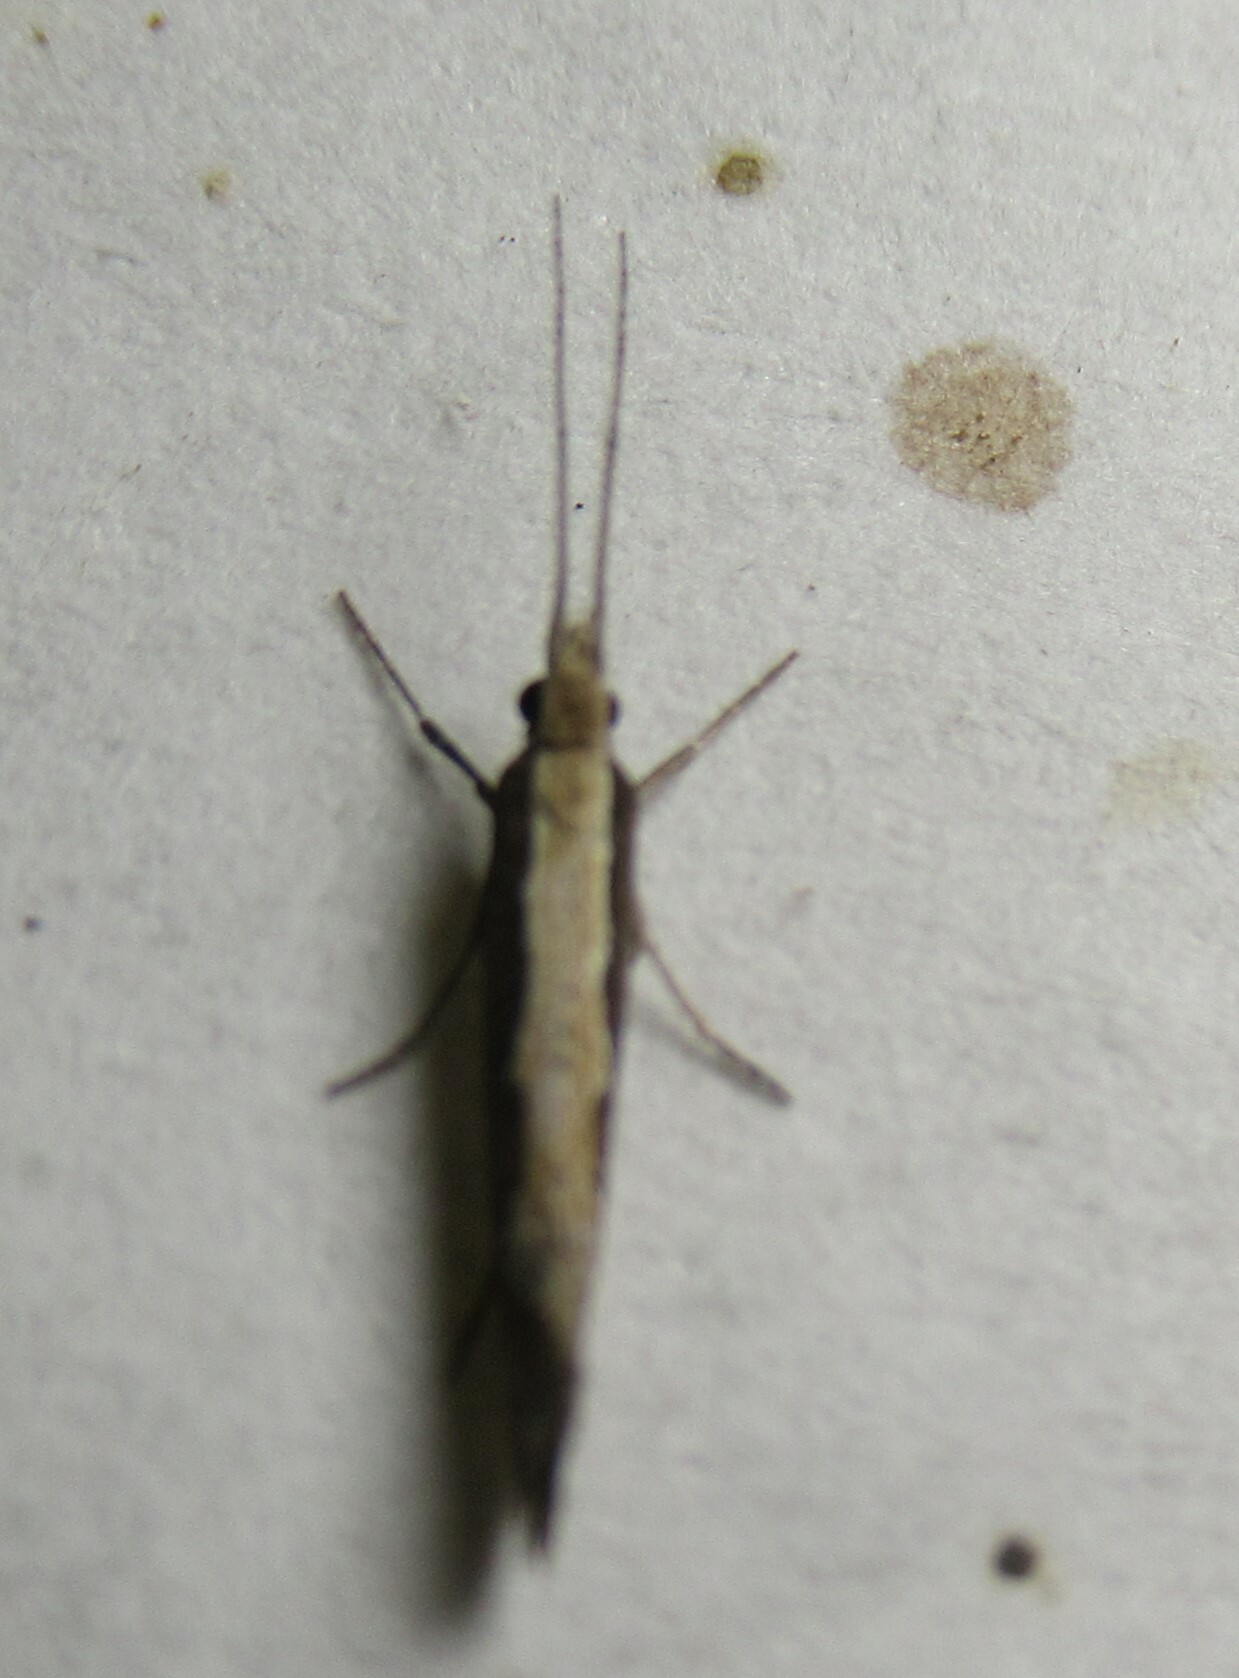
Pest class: diamondback_moth